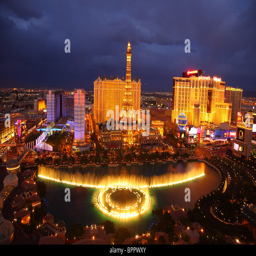
view of the fountain and paris hotel at night